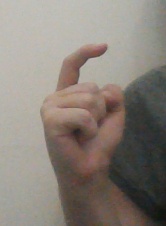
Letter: ra